Fortitude Valley, Queensland

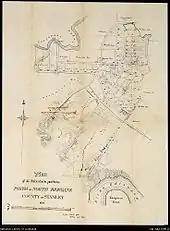
19th century cadastral map showing land plots for sale in Fortitude Valley.

Originally inhabited by the Meanjin peoples of the Turrbal and Jagera/Yuggera Indigenous groups. Later on, Scottish immigrants from the ship arrived in Brisbane in 1849 in hopes to take the land, enticed by Rev Dr John Dunmore Lang on the promise of free land grants. Denied land, the immigrants set up camp in York's Hollow waterholes in the vicinity of today's Victoria Park, Herston, Queensland. A number of the immigrants moved on and settled the suburb, naming it after the ship on which they arrived.